Elisa Agnini Lollini

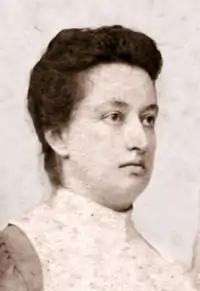
Elisa Agnini Lollini

Elisa Agnini Lollini (22 March 1858 – 22 June 1922) was a pioneering Italian feminist, pacifist, suffragist and politician. In 1896, she was a co-founder of the "Associazione per la Donna" (Women's Association) which not only supported women's civic and political rights but called for the withdrawal of Italian troops from the African continent. A member of the "Comitato Pro Suffragio" (Committee for Women's Suffrage), in 1910 she urged the socialist party to support votes for women. She also fought for improved women's rights, especially in the areas of education, divorce, equal pay, and working conditions.